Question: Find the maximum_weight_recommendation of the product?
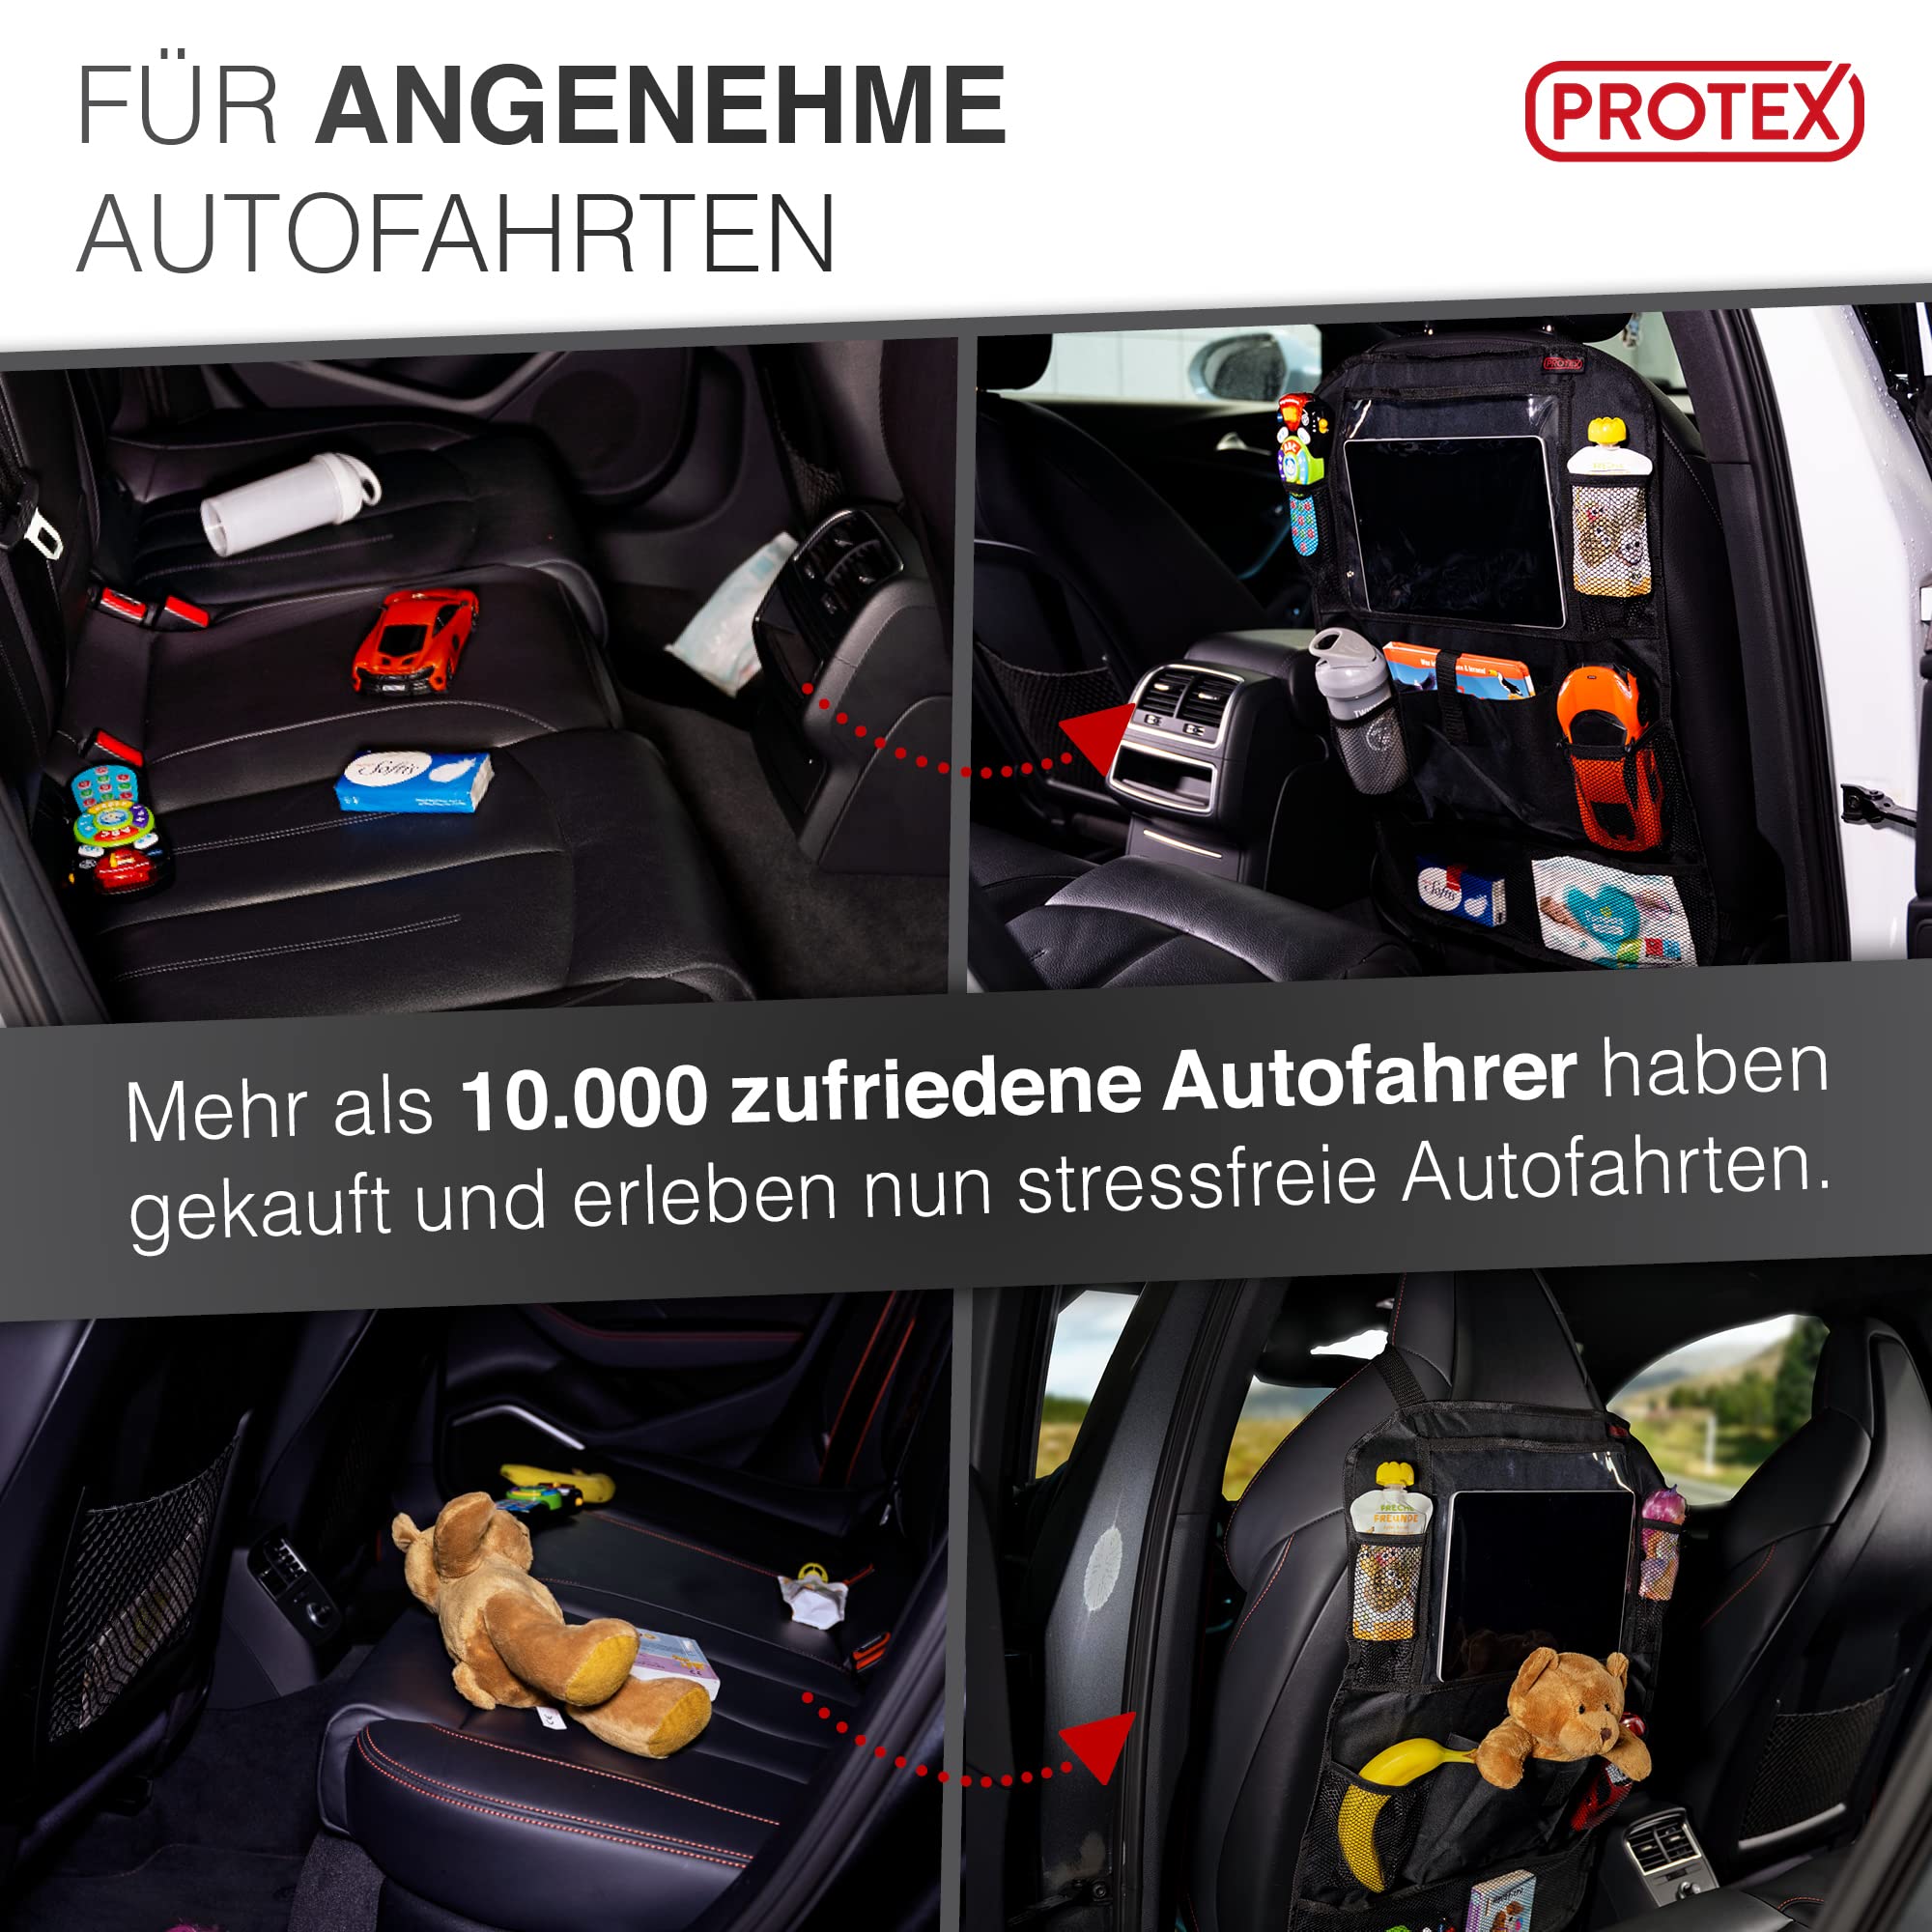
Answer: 10.0 pound